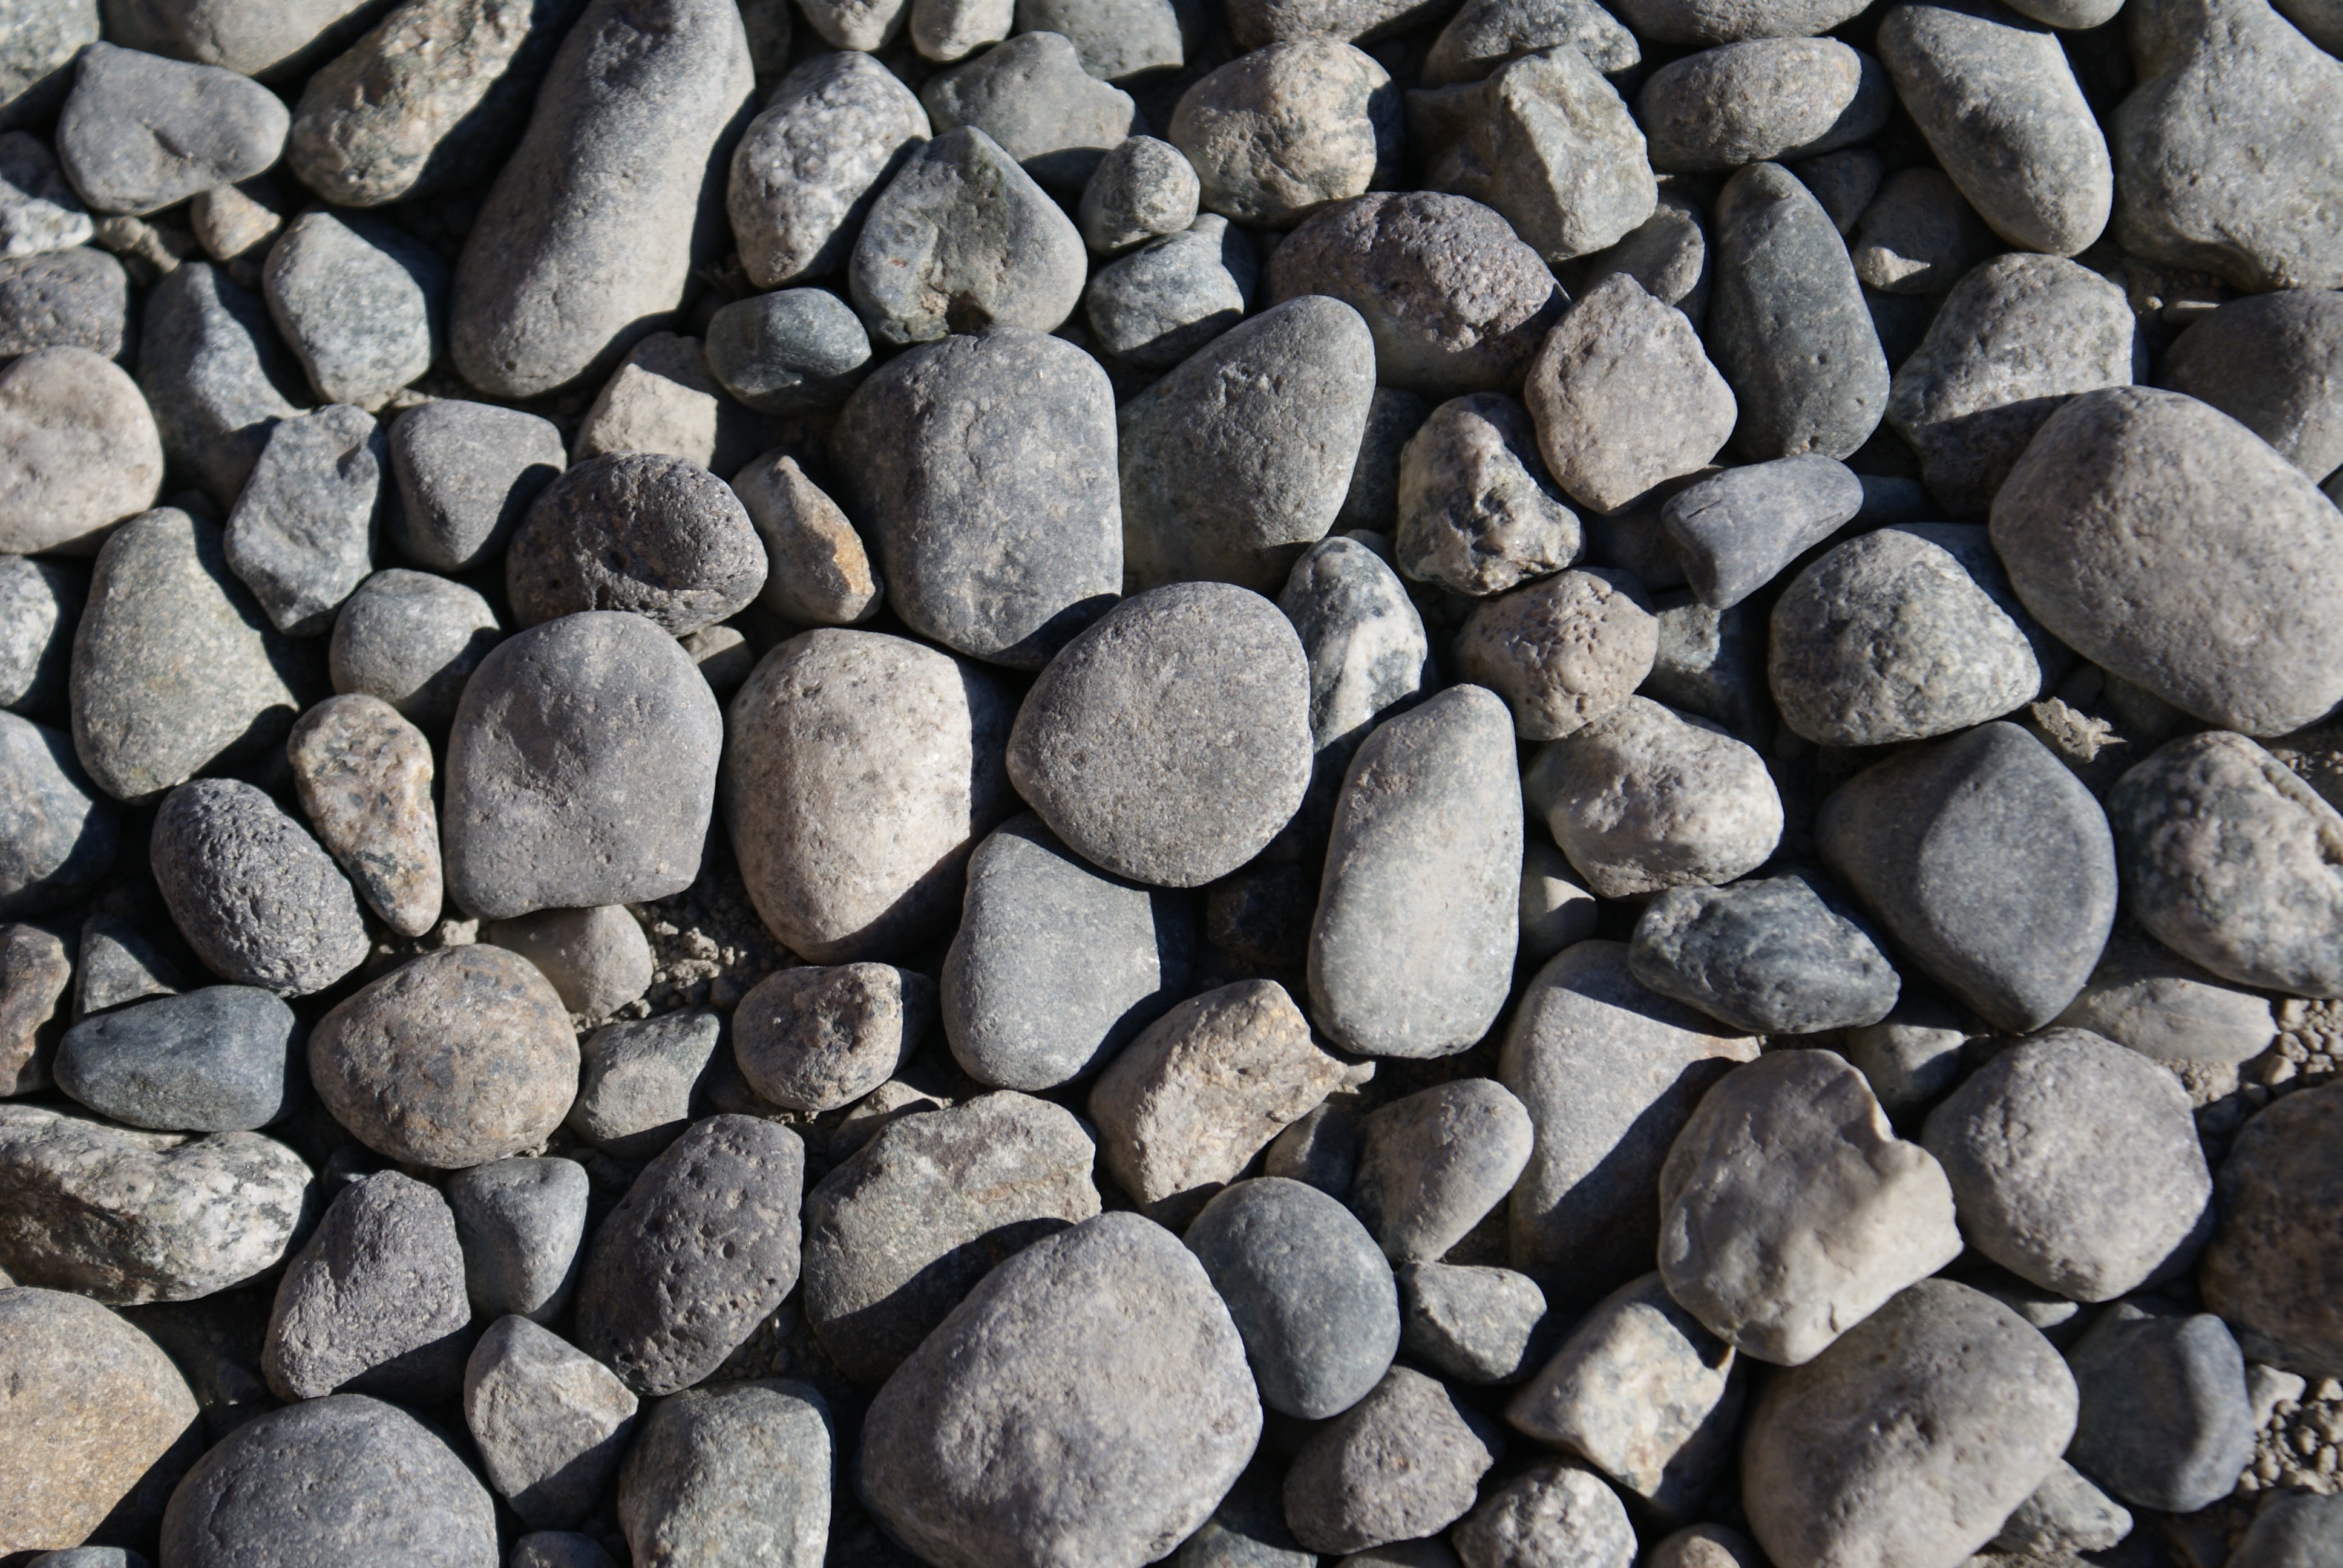
path, rock, black and white, texture, cobblestone, wall, asphalt, pebble, soil, ancient, stone wall, monochrome, material, stones, rubble, gravel, ruins, flooring